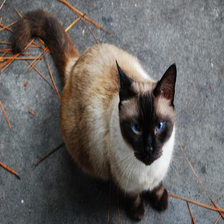
Species: cat
Breed: Siamese